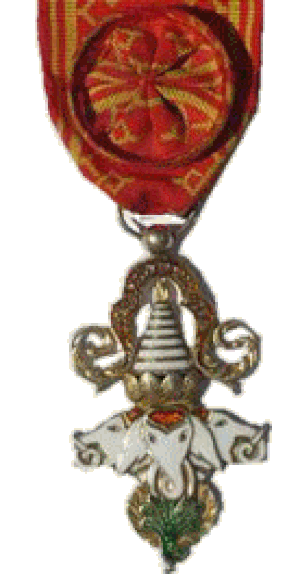
Le 5ᵉ régiment interarmes d'outre-mer est un régiment mixte de l'Armée de terre française.